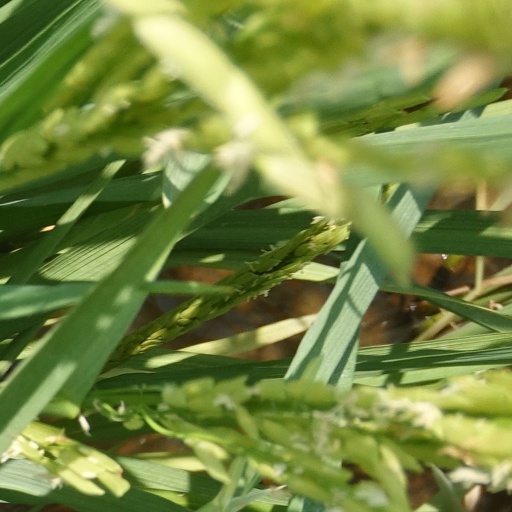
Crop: rice